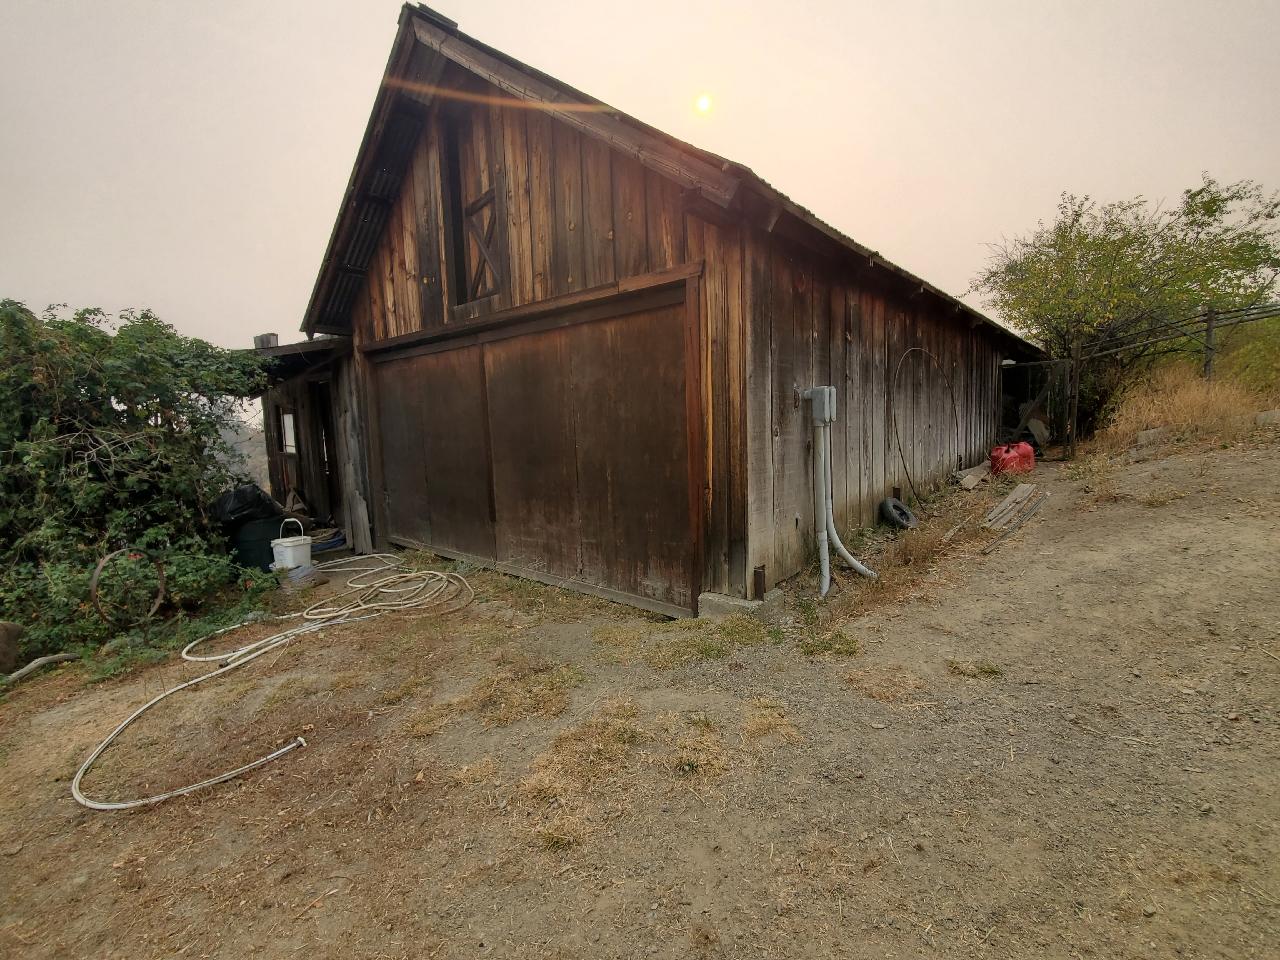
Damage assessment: no_damage